Banarasi Babu (1973 film)

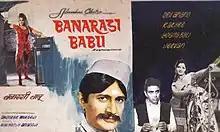

Banarasi Babu is a 1973 Hindi film directed by Shankar Mukherjee. The film stars Dev Anand, Raakhee, Yogeeta Bali, I. S. Johar, Jeevan. The movie was a hit on its release. The rights & IPR of this film are now owned by Ruchi Pictures.